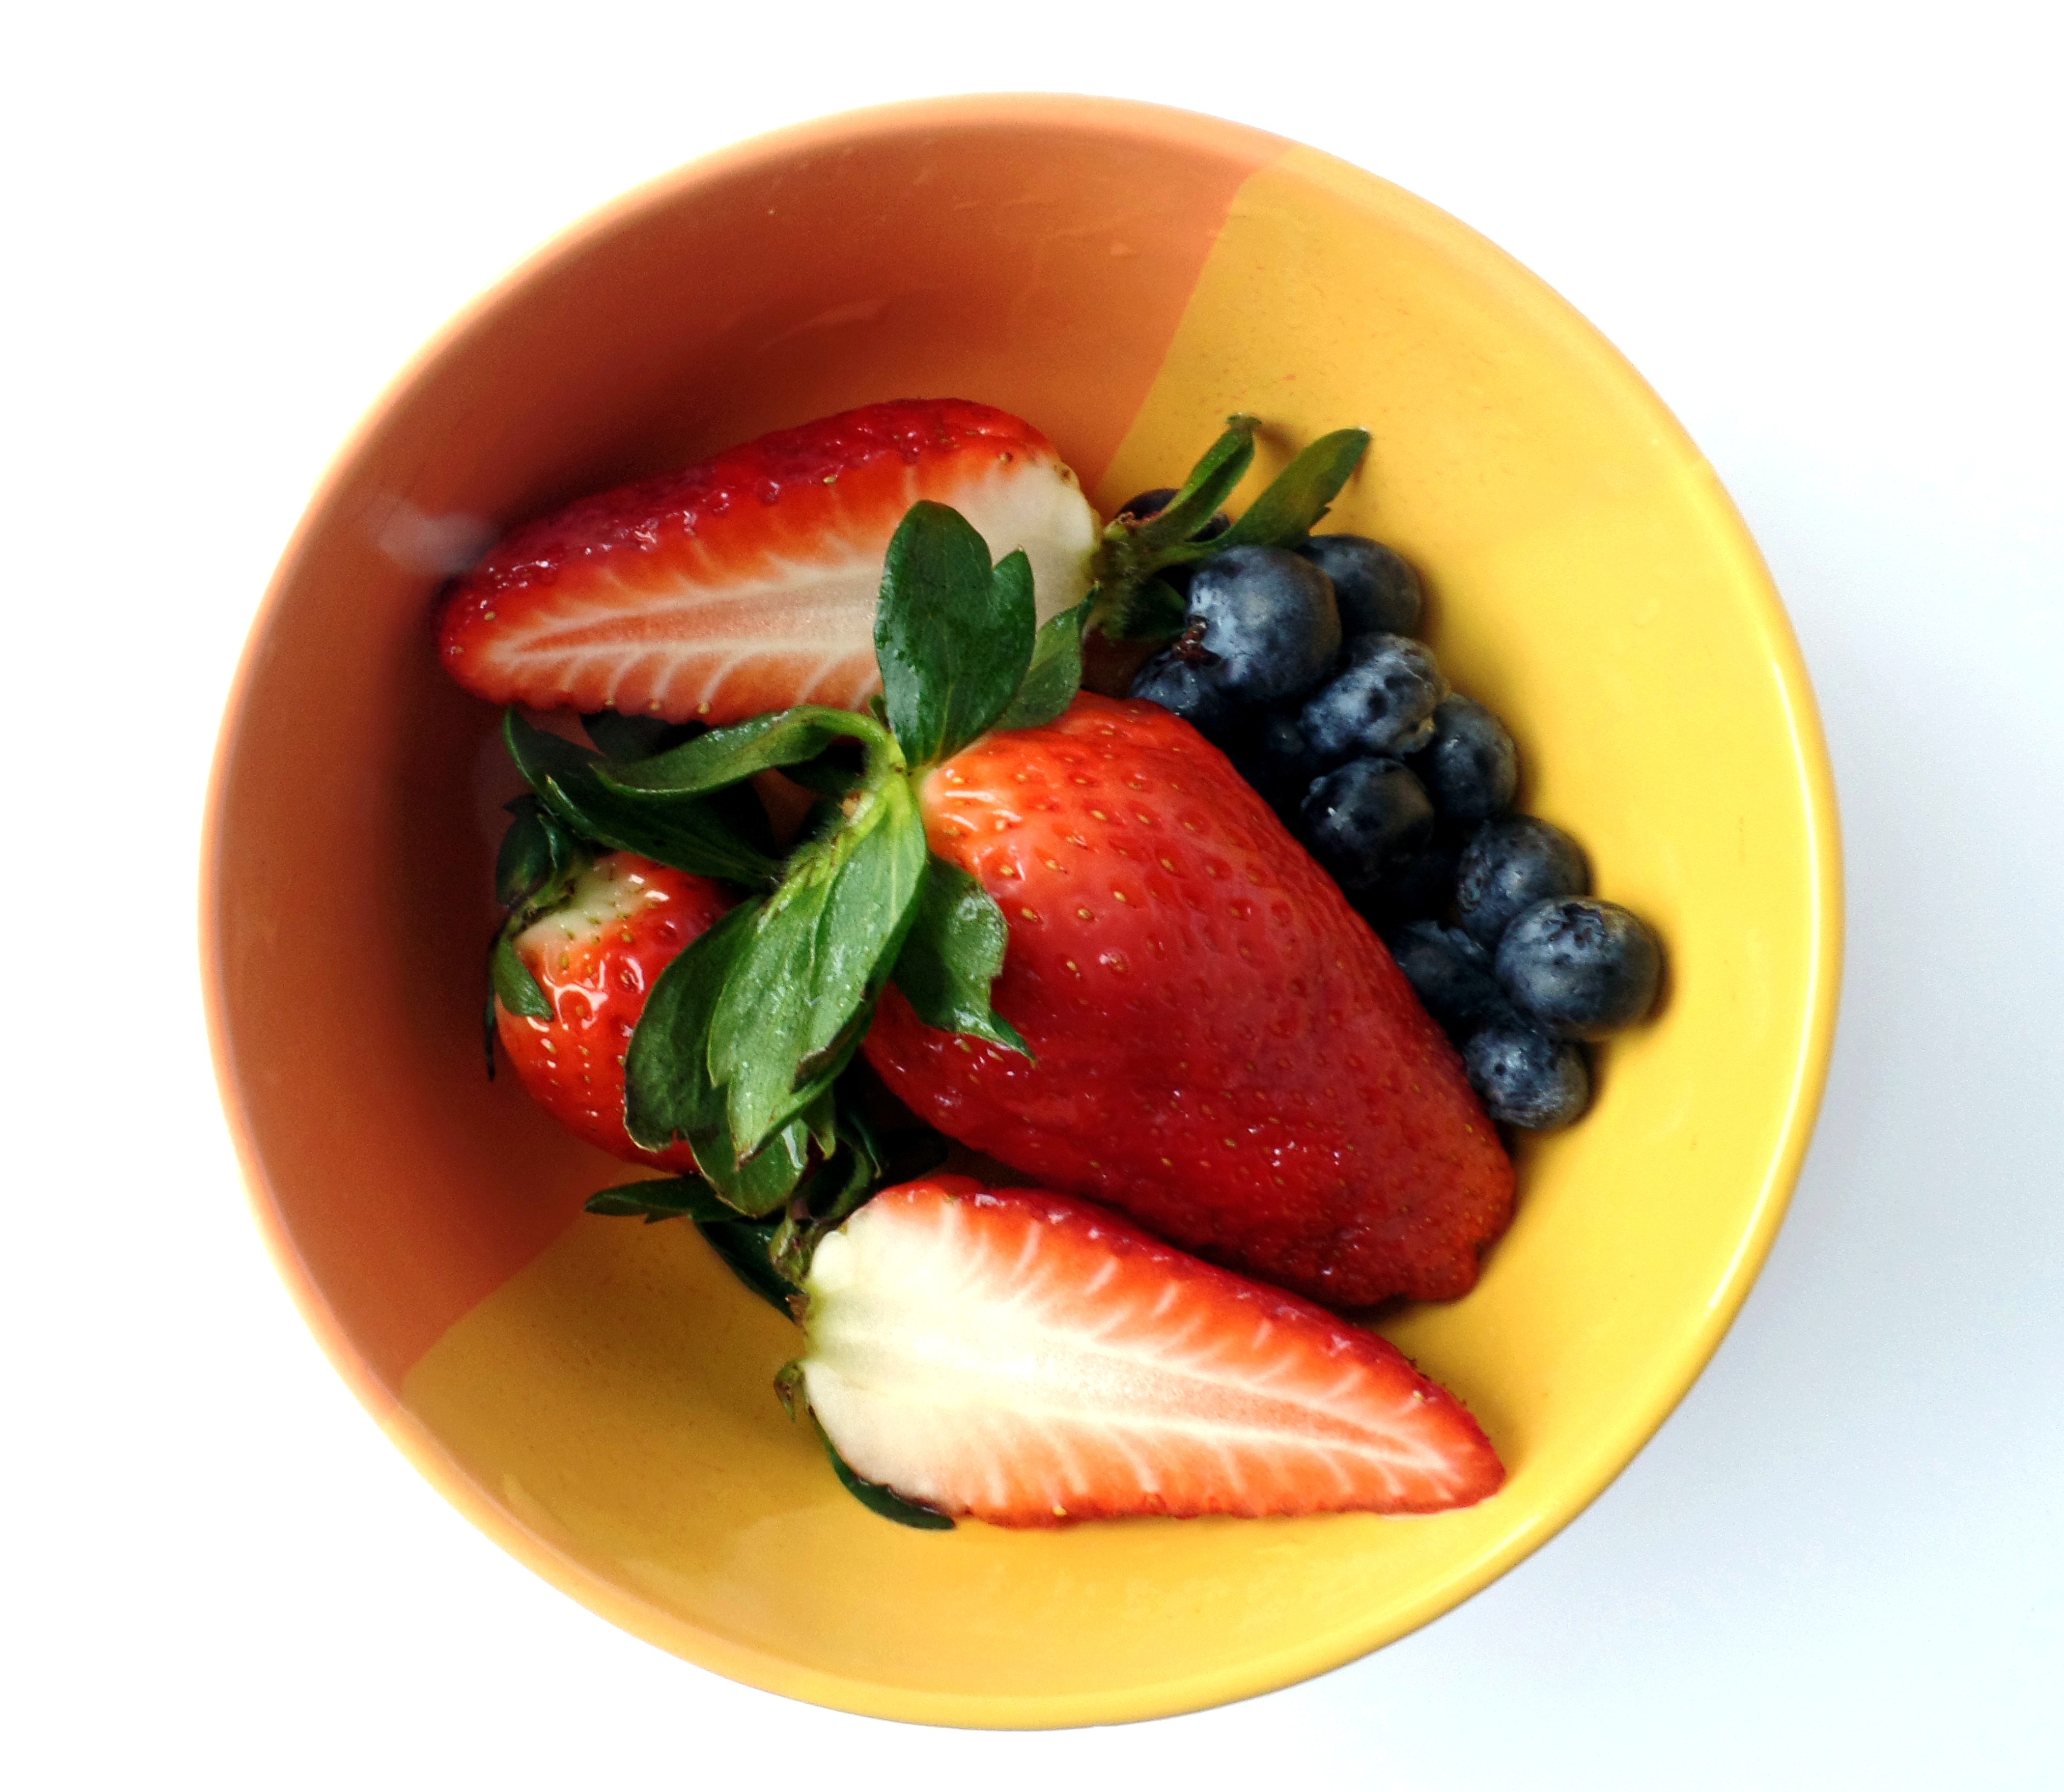
plant, fruit, sweet, summer, dish, meal, food, red, produce, breakfast, healthy, close, dessert, eat, delicious, shell, strawberry, fruit bowl, berries, nutrition, blueberries, fruits, strawberries, vitamins, frisch, fruity